Littau

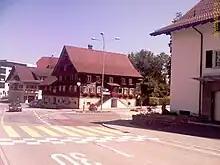
Village center of Littau

Littau had a population (in 2009) of 17,224. , 36.6% of the population was made up of foreign nationals. Over the previous 10 years the population had grown at a rate of 6.1%. Most of the population speaks German (75.6%), with Italian being second-most common (6.2%) and Serbo-Croatian being third (6.0%).